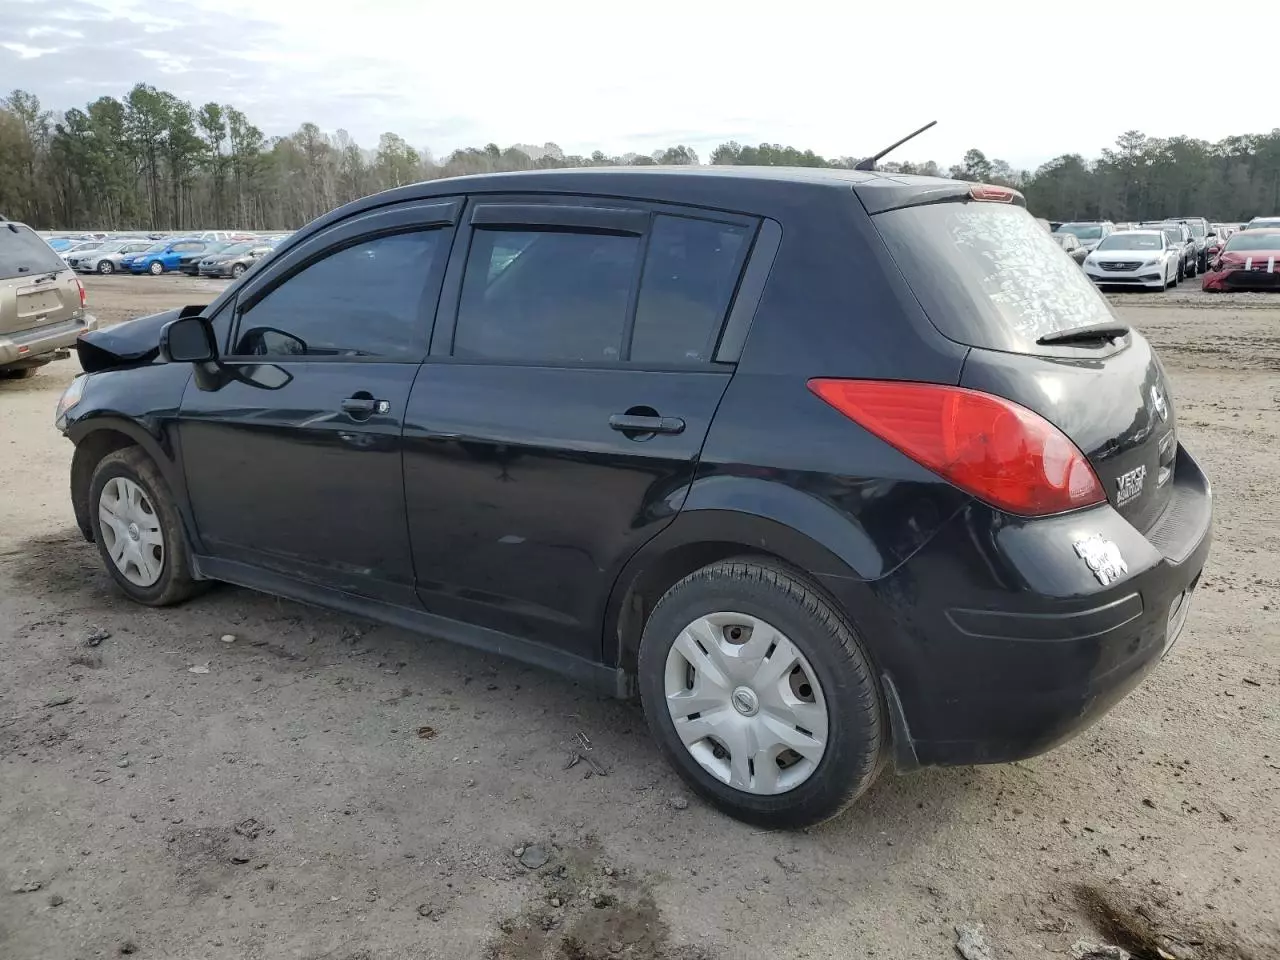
Aucun dommage détecté.
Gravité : aucun